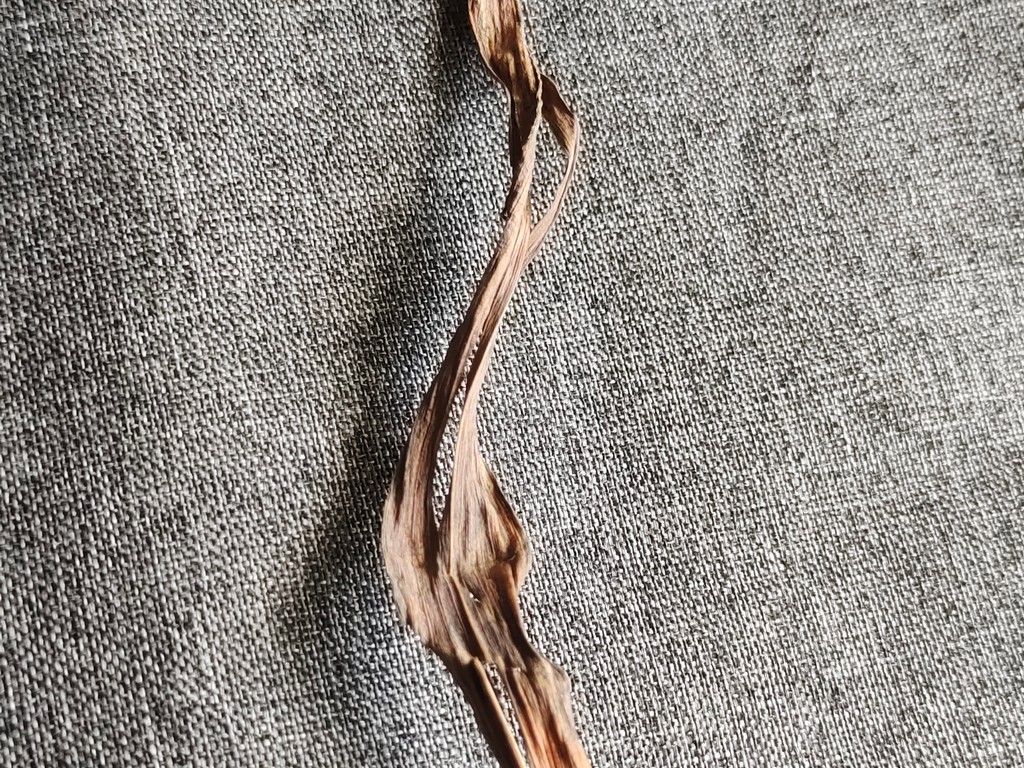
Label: Dried